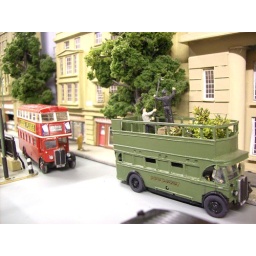
Ex Tilling ST bus used as a tree pruner in Kingsway, causing difficulties for a passing STL on route 77.